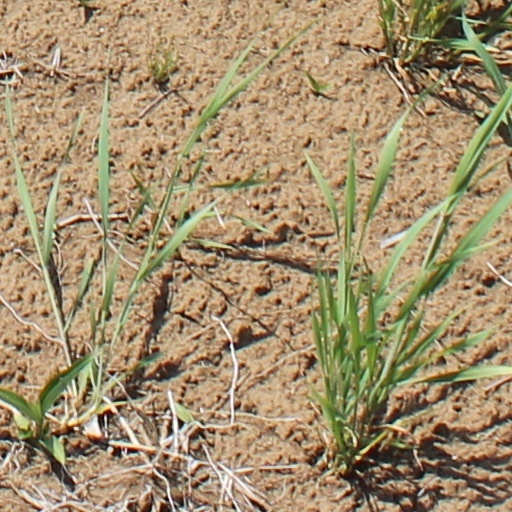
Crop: wheat